August Hlond

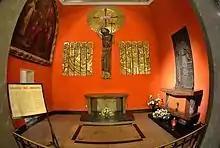
Hlond's tombstone in the Chapel of St. John the Baptist in St. John's cathedral in Warsaw

Pius XII appointed Hlond as Archbishop of Warsaw on 4 March 1946, and he was installed on May 30 amid immense crowds of supporters. The Polish Church faced great challenges since thousands of Polish clergy had been killed by the Nazis, and the Church and the bew Soviet-sponsored regime in Poland were soon to clash. Hlond set about placing bishops on the empty sees and reconnecting the Church with Rome.